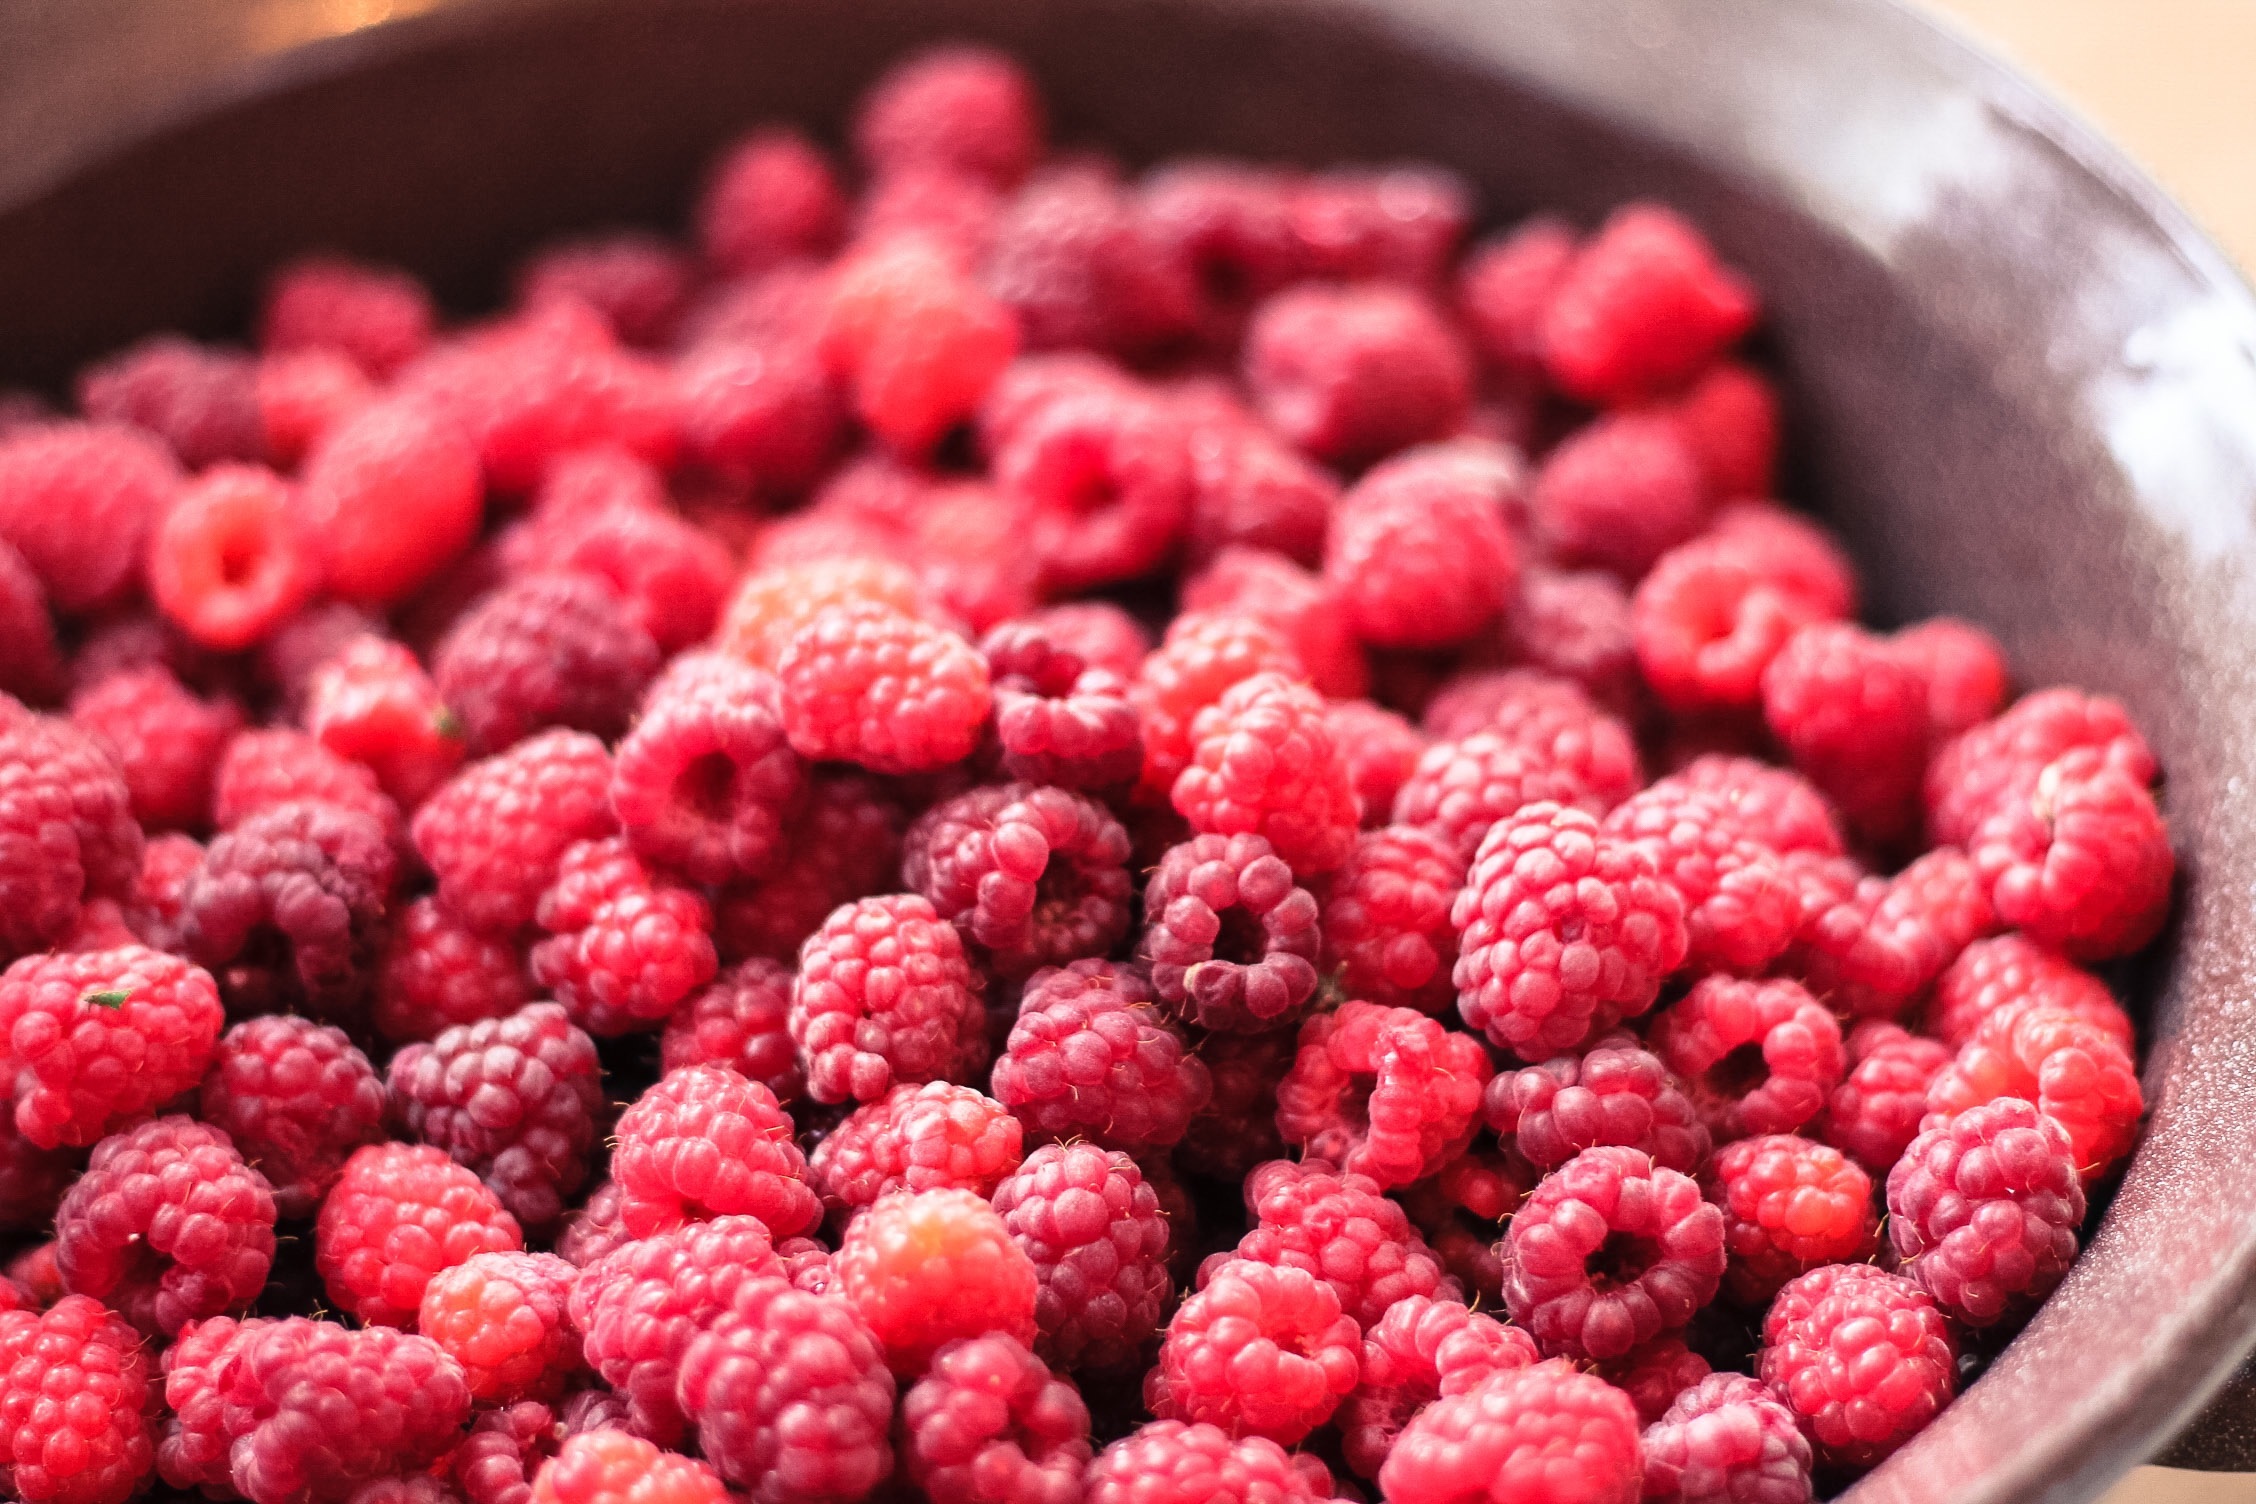
plant, raspberry, fruit, berry, food, produce, healthy, dessert, cranberry, raspberries, fruits, frutti di bosco, zante currant